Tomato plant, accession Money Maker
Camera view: bottom (45 deg); turntable rotation: 150 degrees
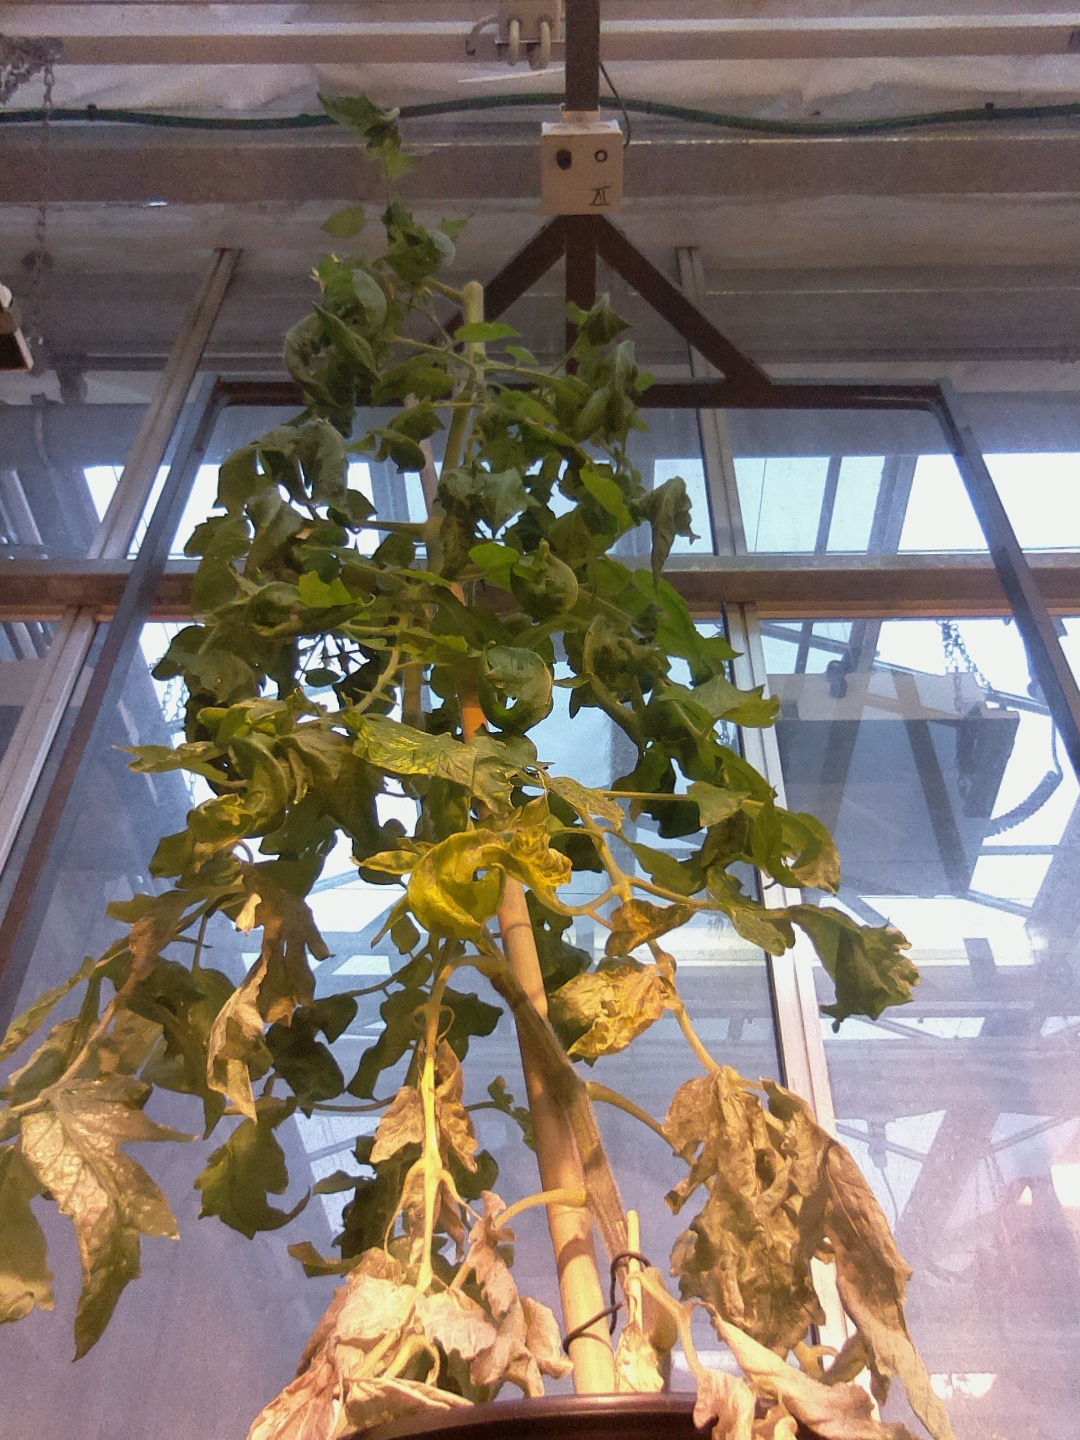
BBCH growth stage 72: 20%-30% of final fruit size